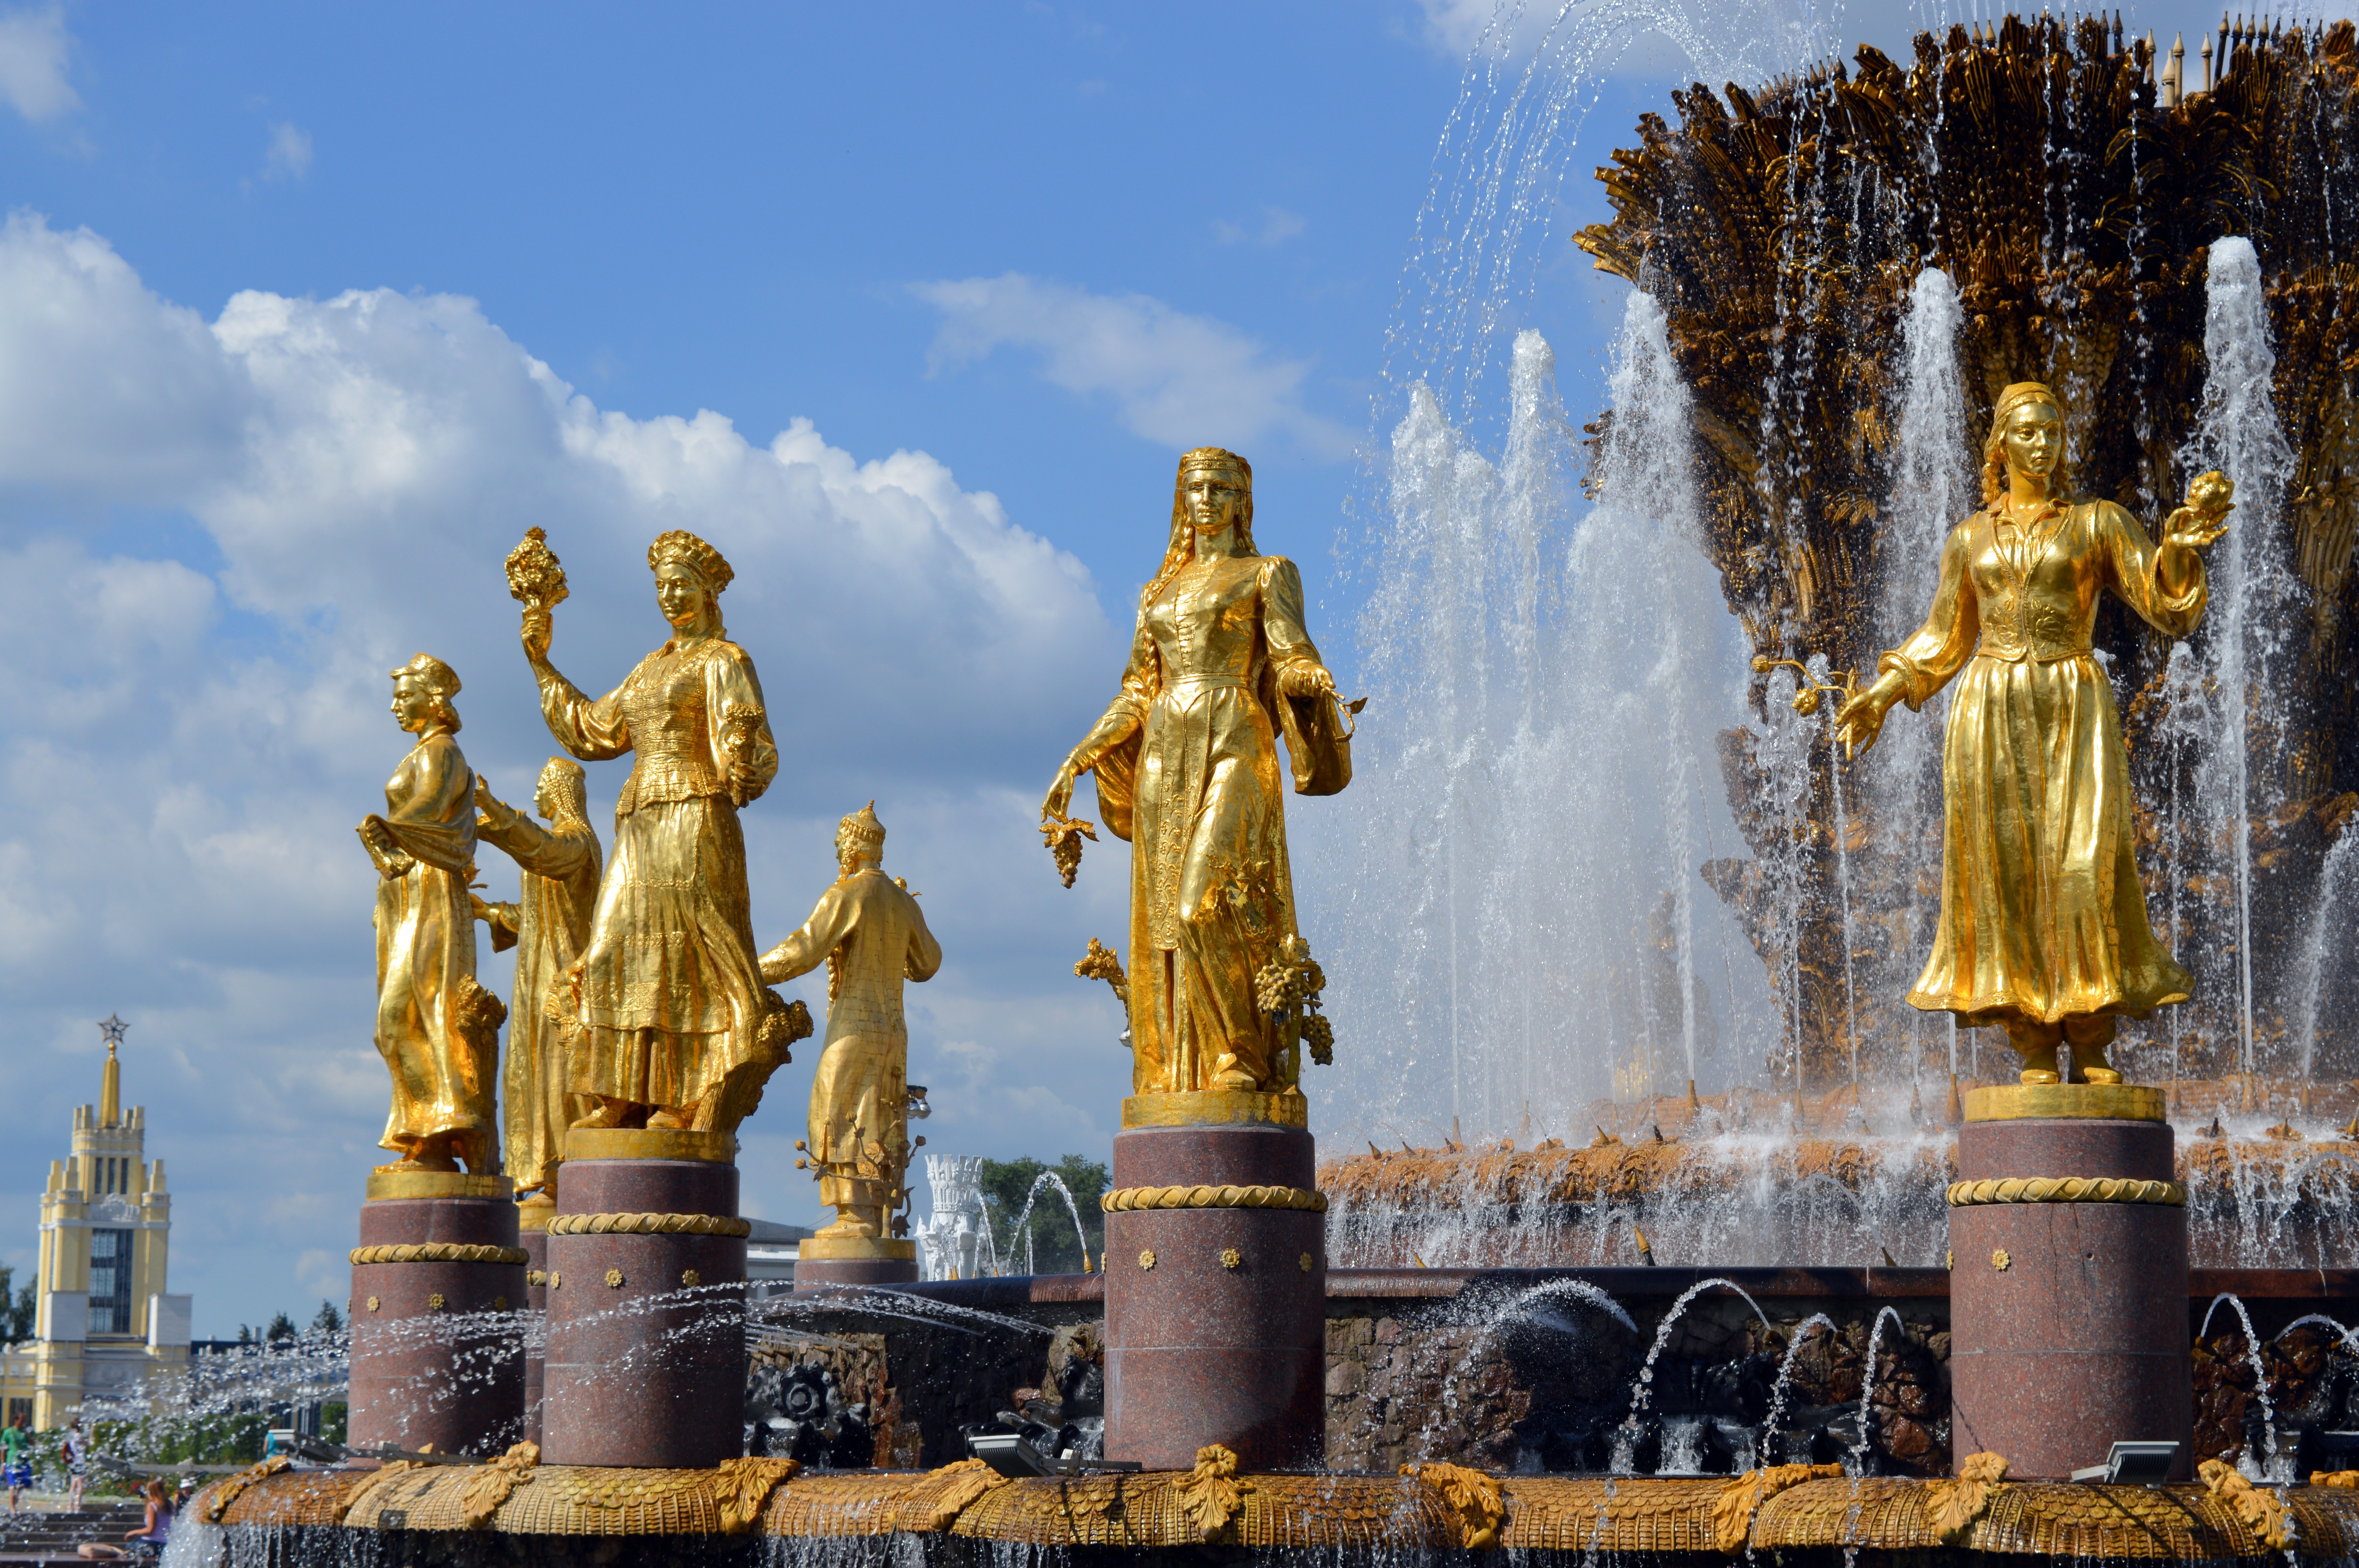
architecture, monument, statue, symbol, community, landmark, tourism, place of worship, sculpture, art, temple, fountain, history, moscow, russia, wat, enea, the soviet union, showplace, the ussr, peoples friendship fountain, hindu temple, ancient history